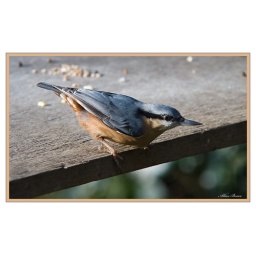
A small red breasted nuthatch in their familiar pose after feeding on some seeds on a bird table.